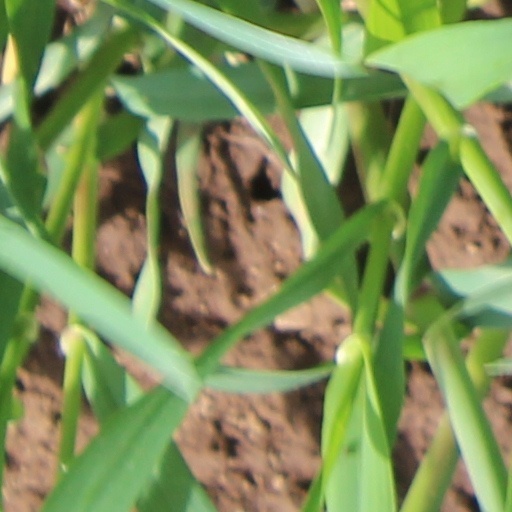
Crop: wheat